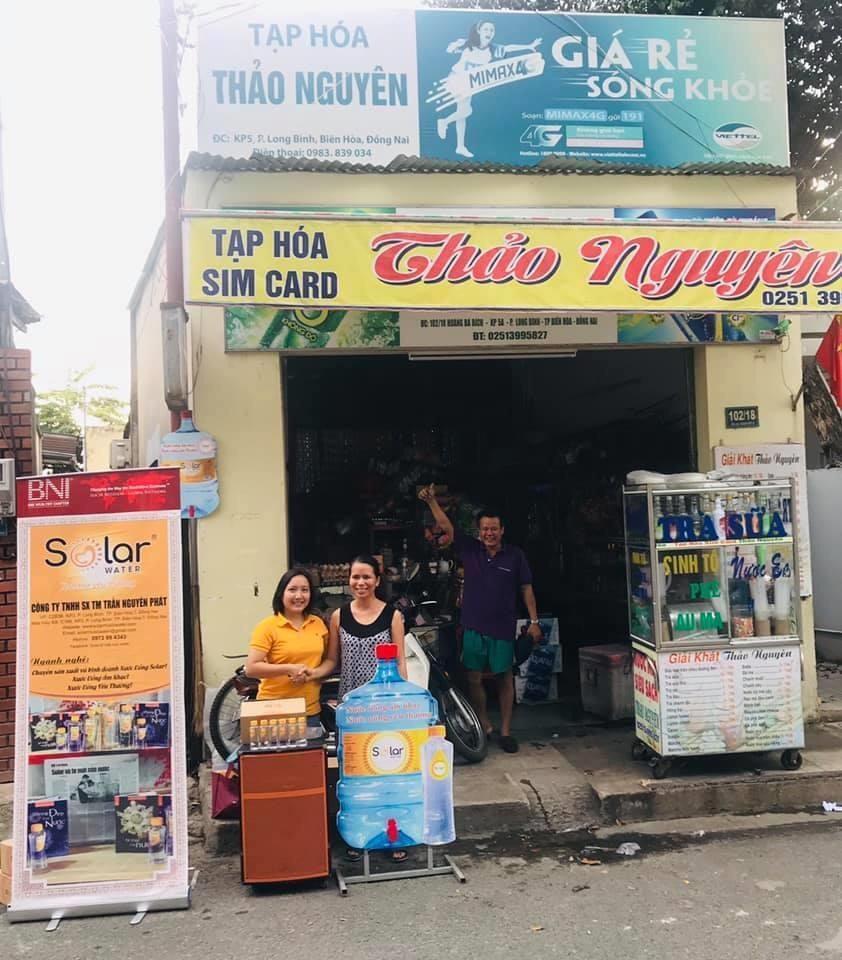
có hai người phụ nữ đang đứng sau một cái mô hình bình nước